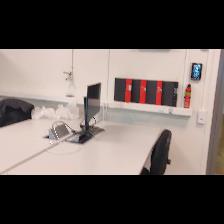
Label: NonHuman